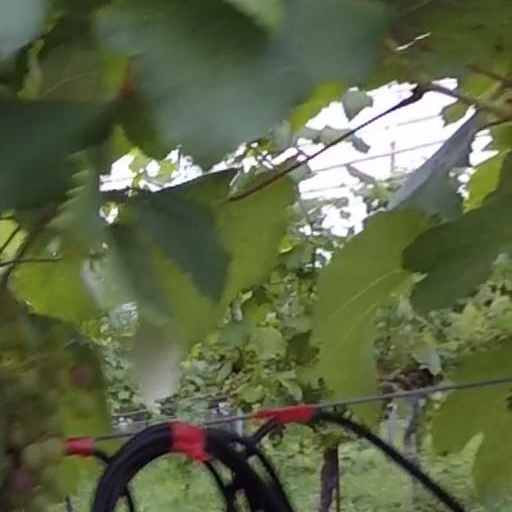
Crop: grape